Windows 8

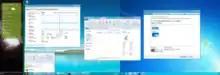
A screenshot of Windows Developer Preview running on a multi-monitor system, showcasing some features

Microsoft would unveil more Windows 8 features and improvements on the first day of the first build conference on September 13, 2011. The first public beta build of Windows 8—Windows Developer Preview (build 8102)—was released at the event. A Samsung tablet running the build was also distributed to conference attendees.